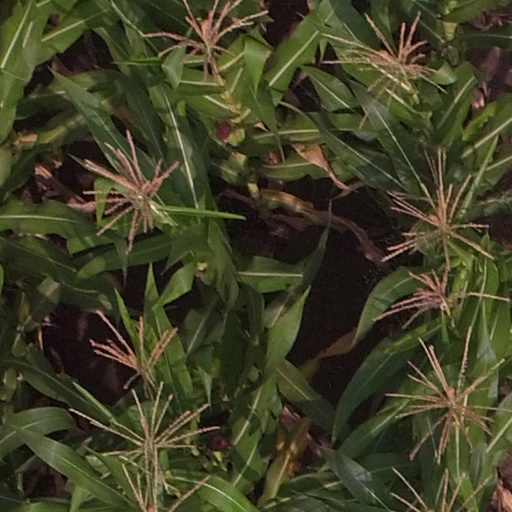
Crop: maize; corn